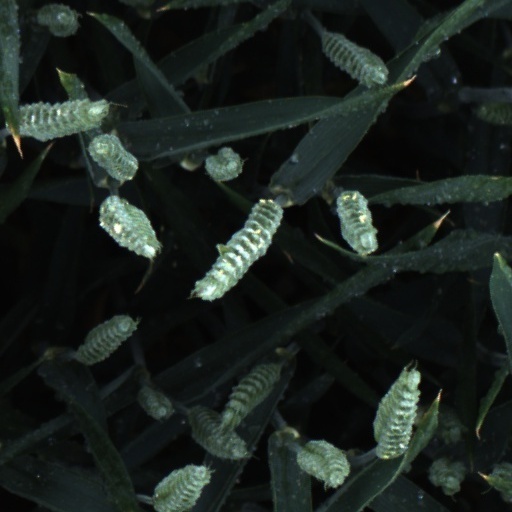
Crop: wheat